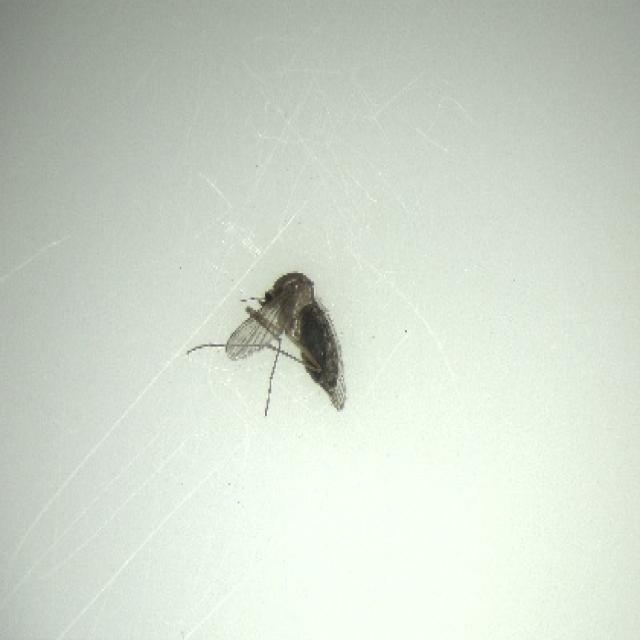
Species: culex_tritaeniorhynchus